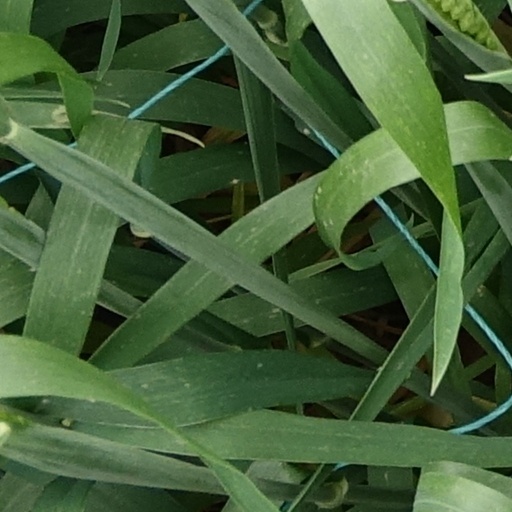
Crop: wheat